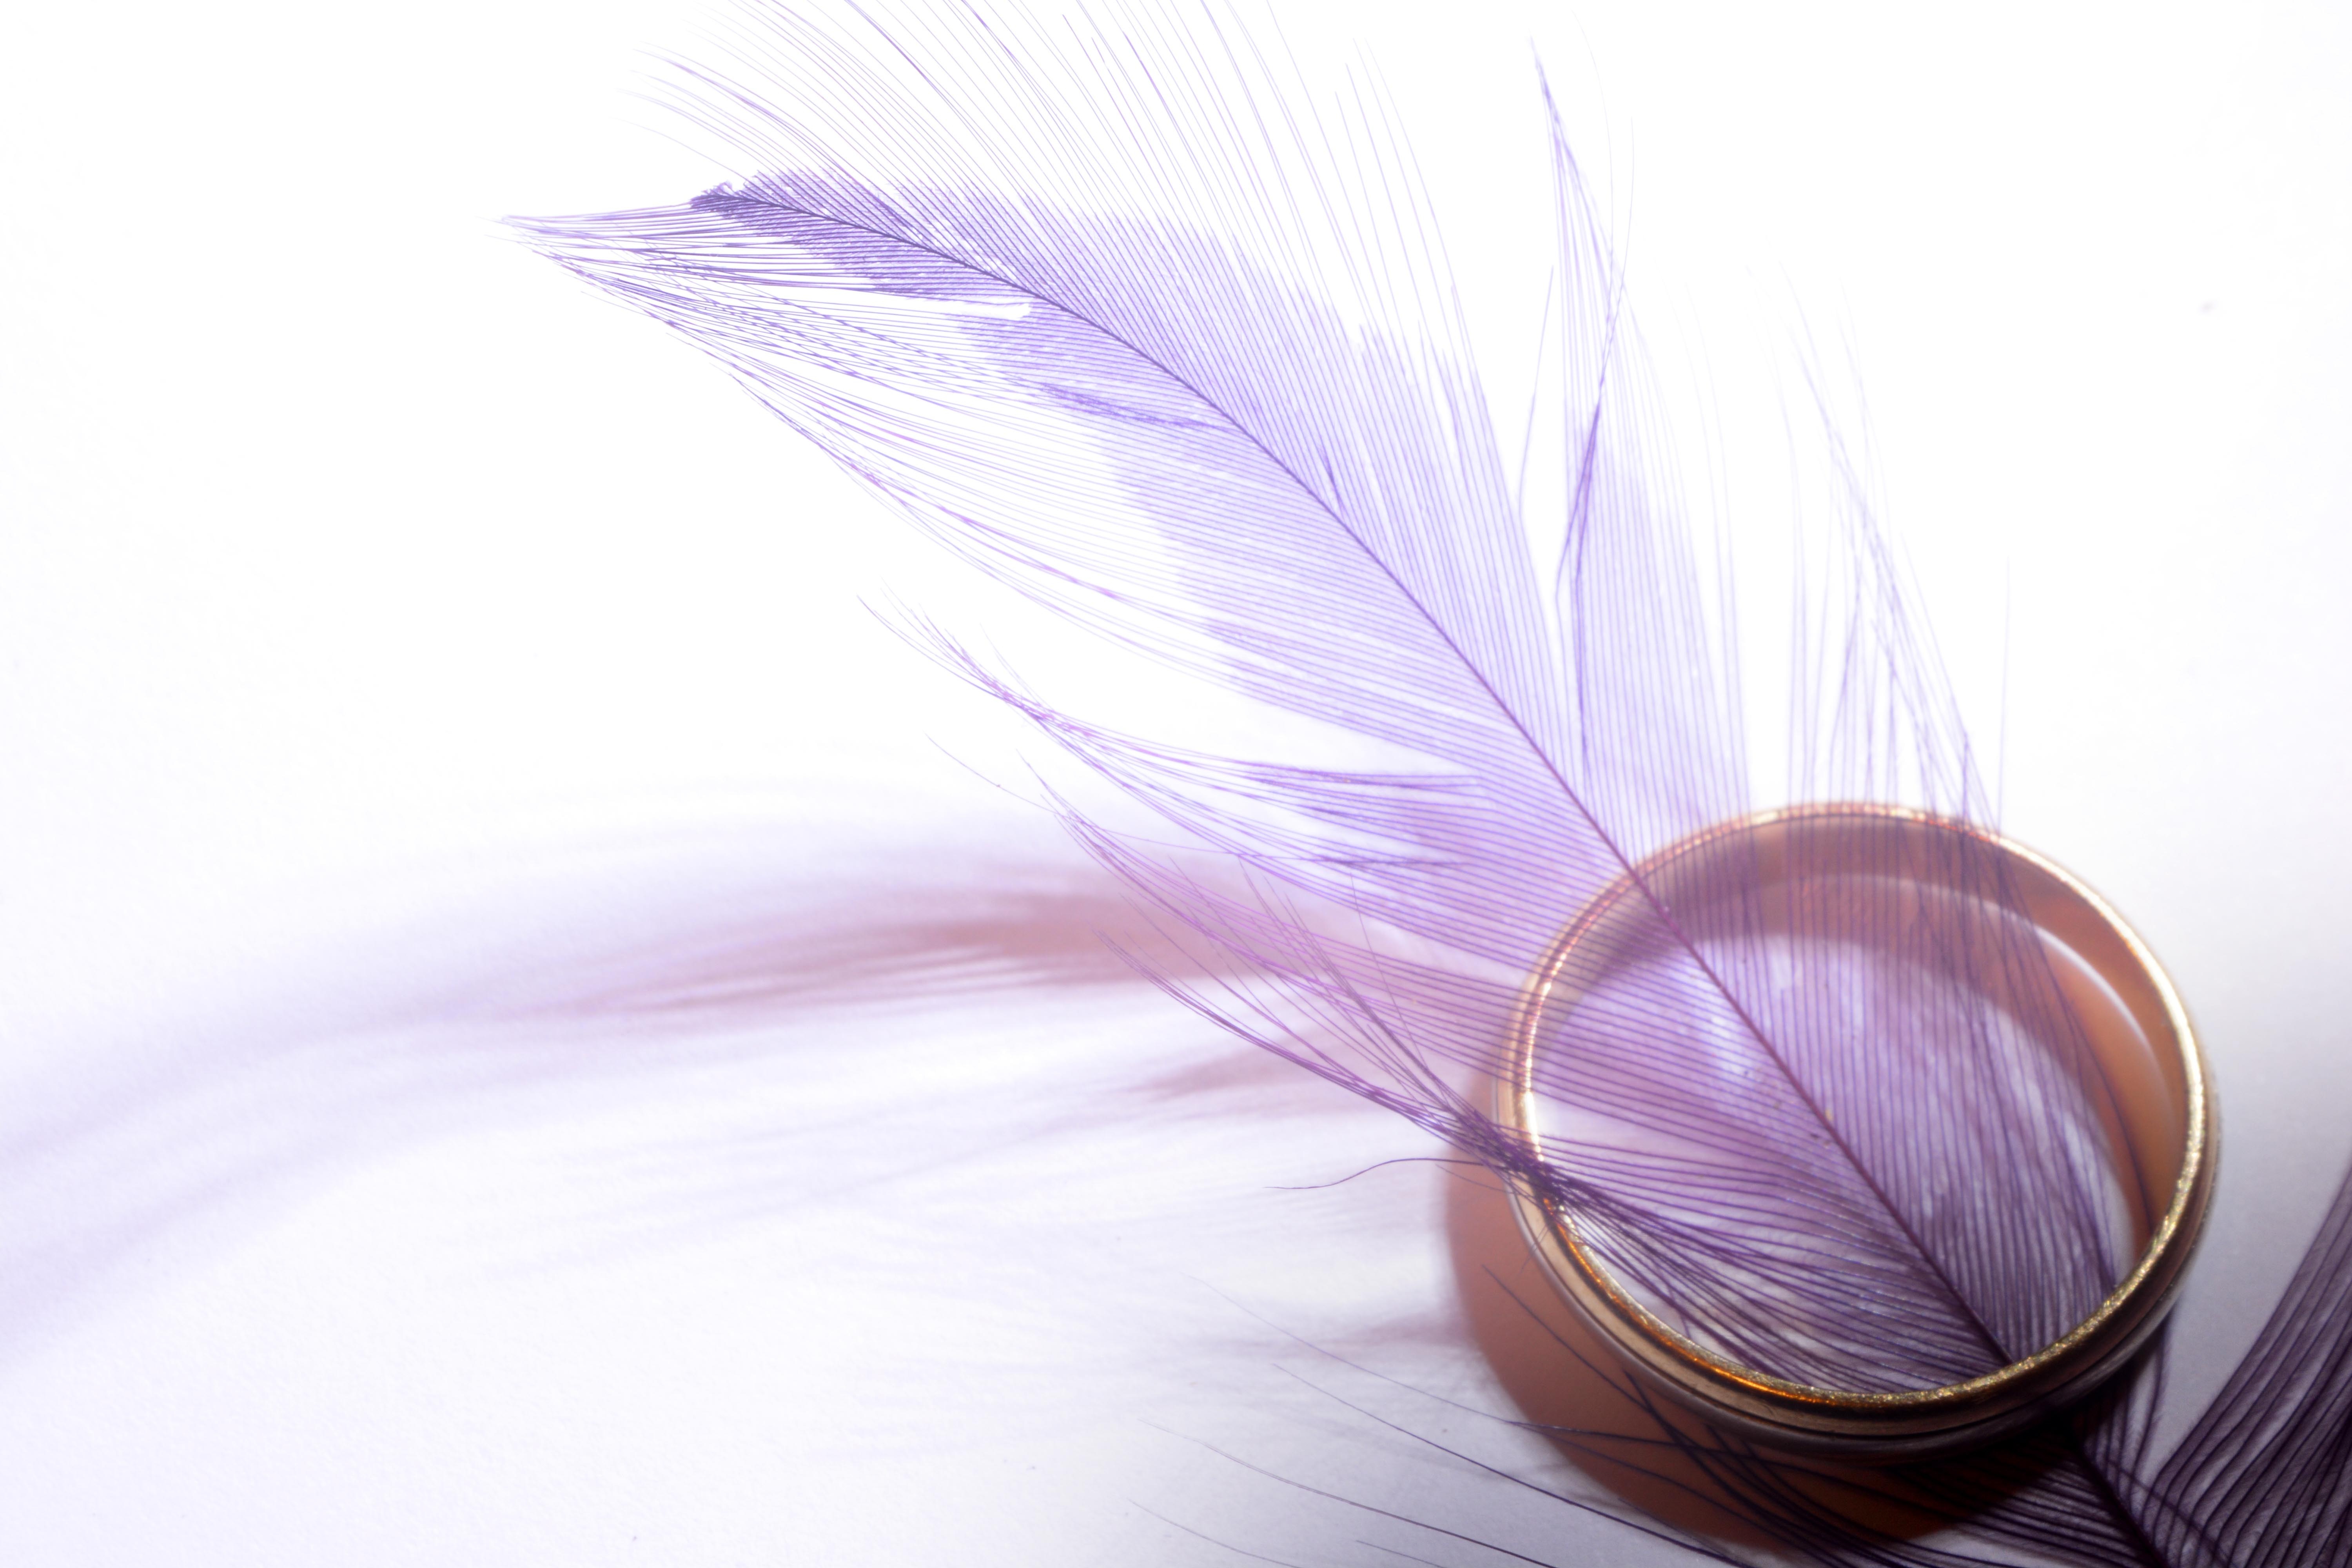
bird, wing, white, ring, flower, purple, petal, color, pink, marriage, feather, material, sketch, gold, violet, royalty free, fashion accessory